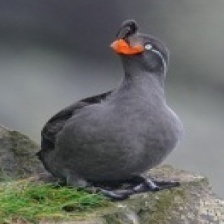
Species: CRESTED AUKLET
Scientific name: AETHIA CRISTATELLA